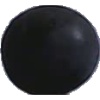
Label: Grape Blue 1